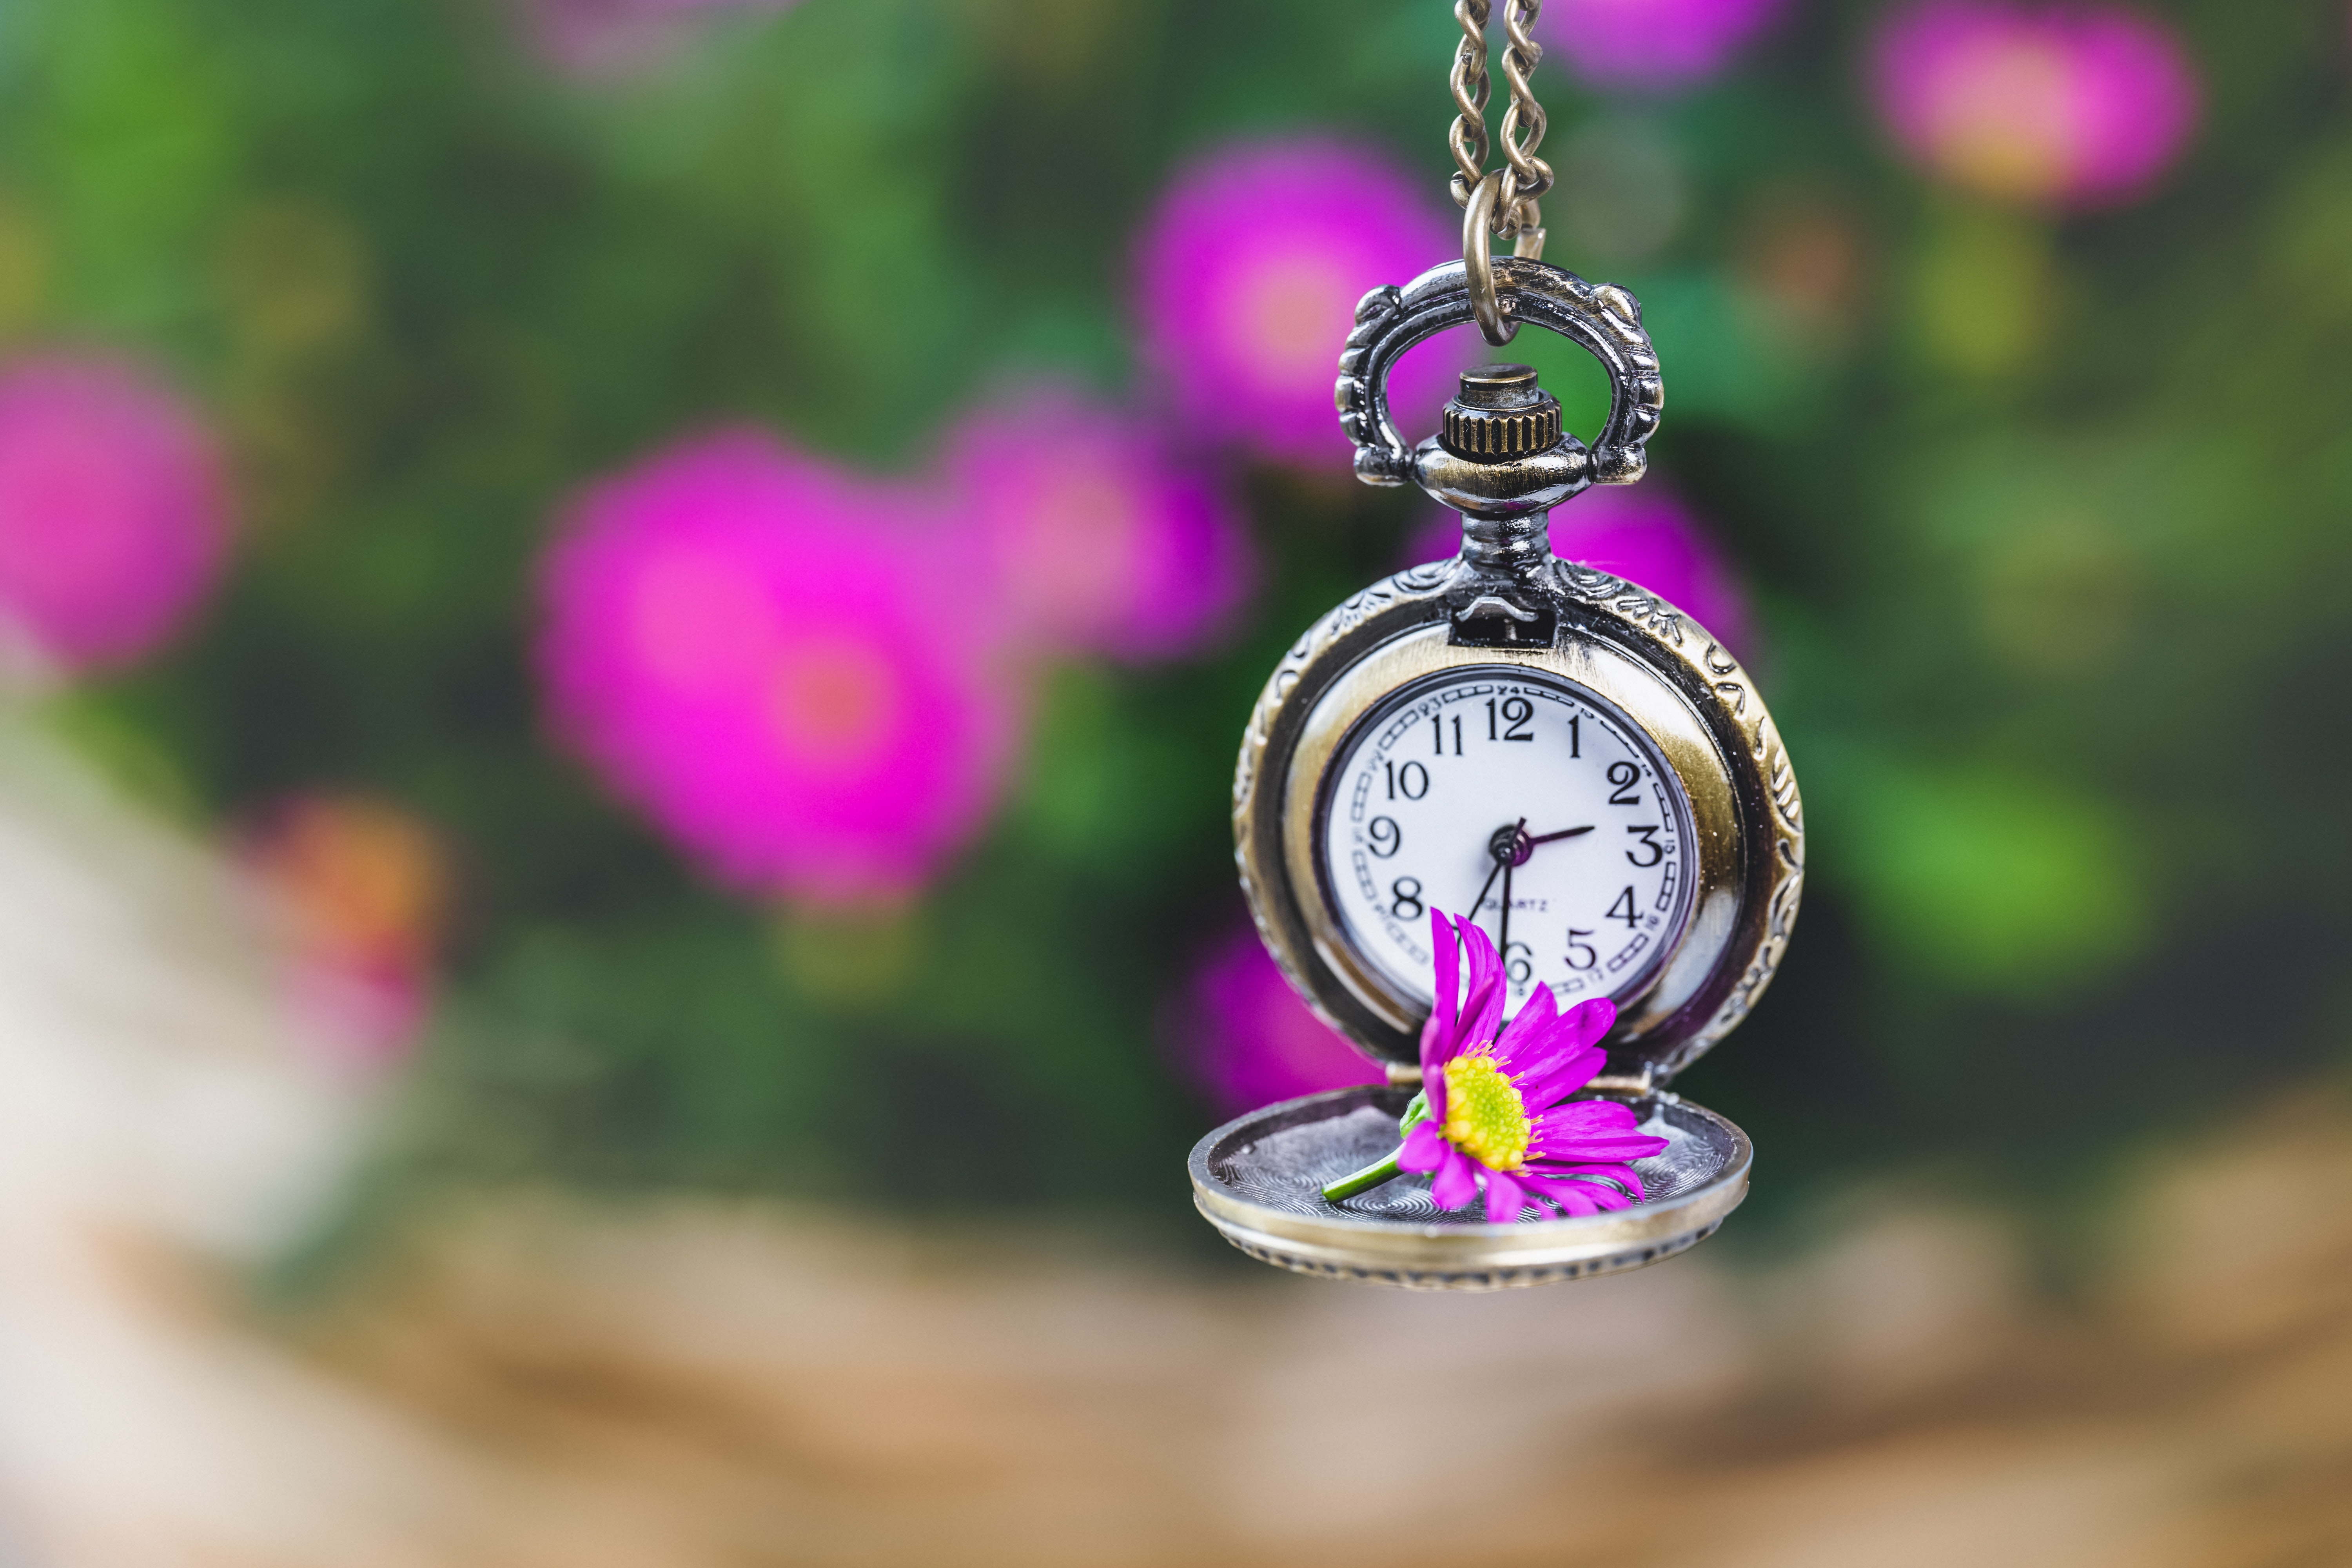
flower, plant, purple, ornament, body jewelry, christmas ornament, pink, Holiday ornament, violet, watch, clock, magenta, font, jewellery, circle, chain, metal, christmas decoration, fashion accessory, tree, art, electric blue, interior design, gemstone, petal, pendant, locket, still life photography, crown, pattern